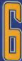
Number: 6